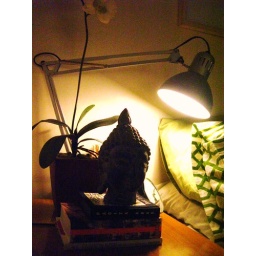
my P350 Buddha head - a flea market find, the Sartorialist, fashion now and book by Pacita Abad